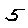
Label: 5